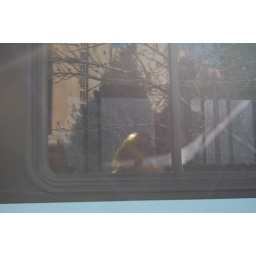
you can't really tell from this picture, but there was a person in a chicken suit in this bus